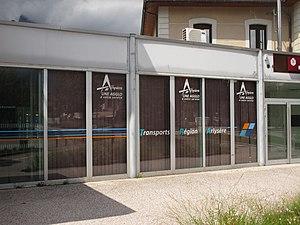
L’agence commerciale de Transports Région Arlysère, sur la Place de la Gare (Albertville, France), le 9 août 2017.
Transports Région Arlysère, quelquefois abrégé en TRA, est le nom commercial du service de transport en commun de la communauté d’agglomération Arlysère. Ce dernier dessert 23 des 39 communes de l’intercommunalité à l’aide d’un réseau composé de neuf lignes régulières et d’un service de transport scolaire.